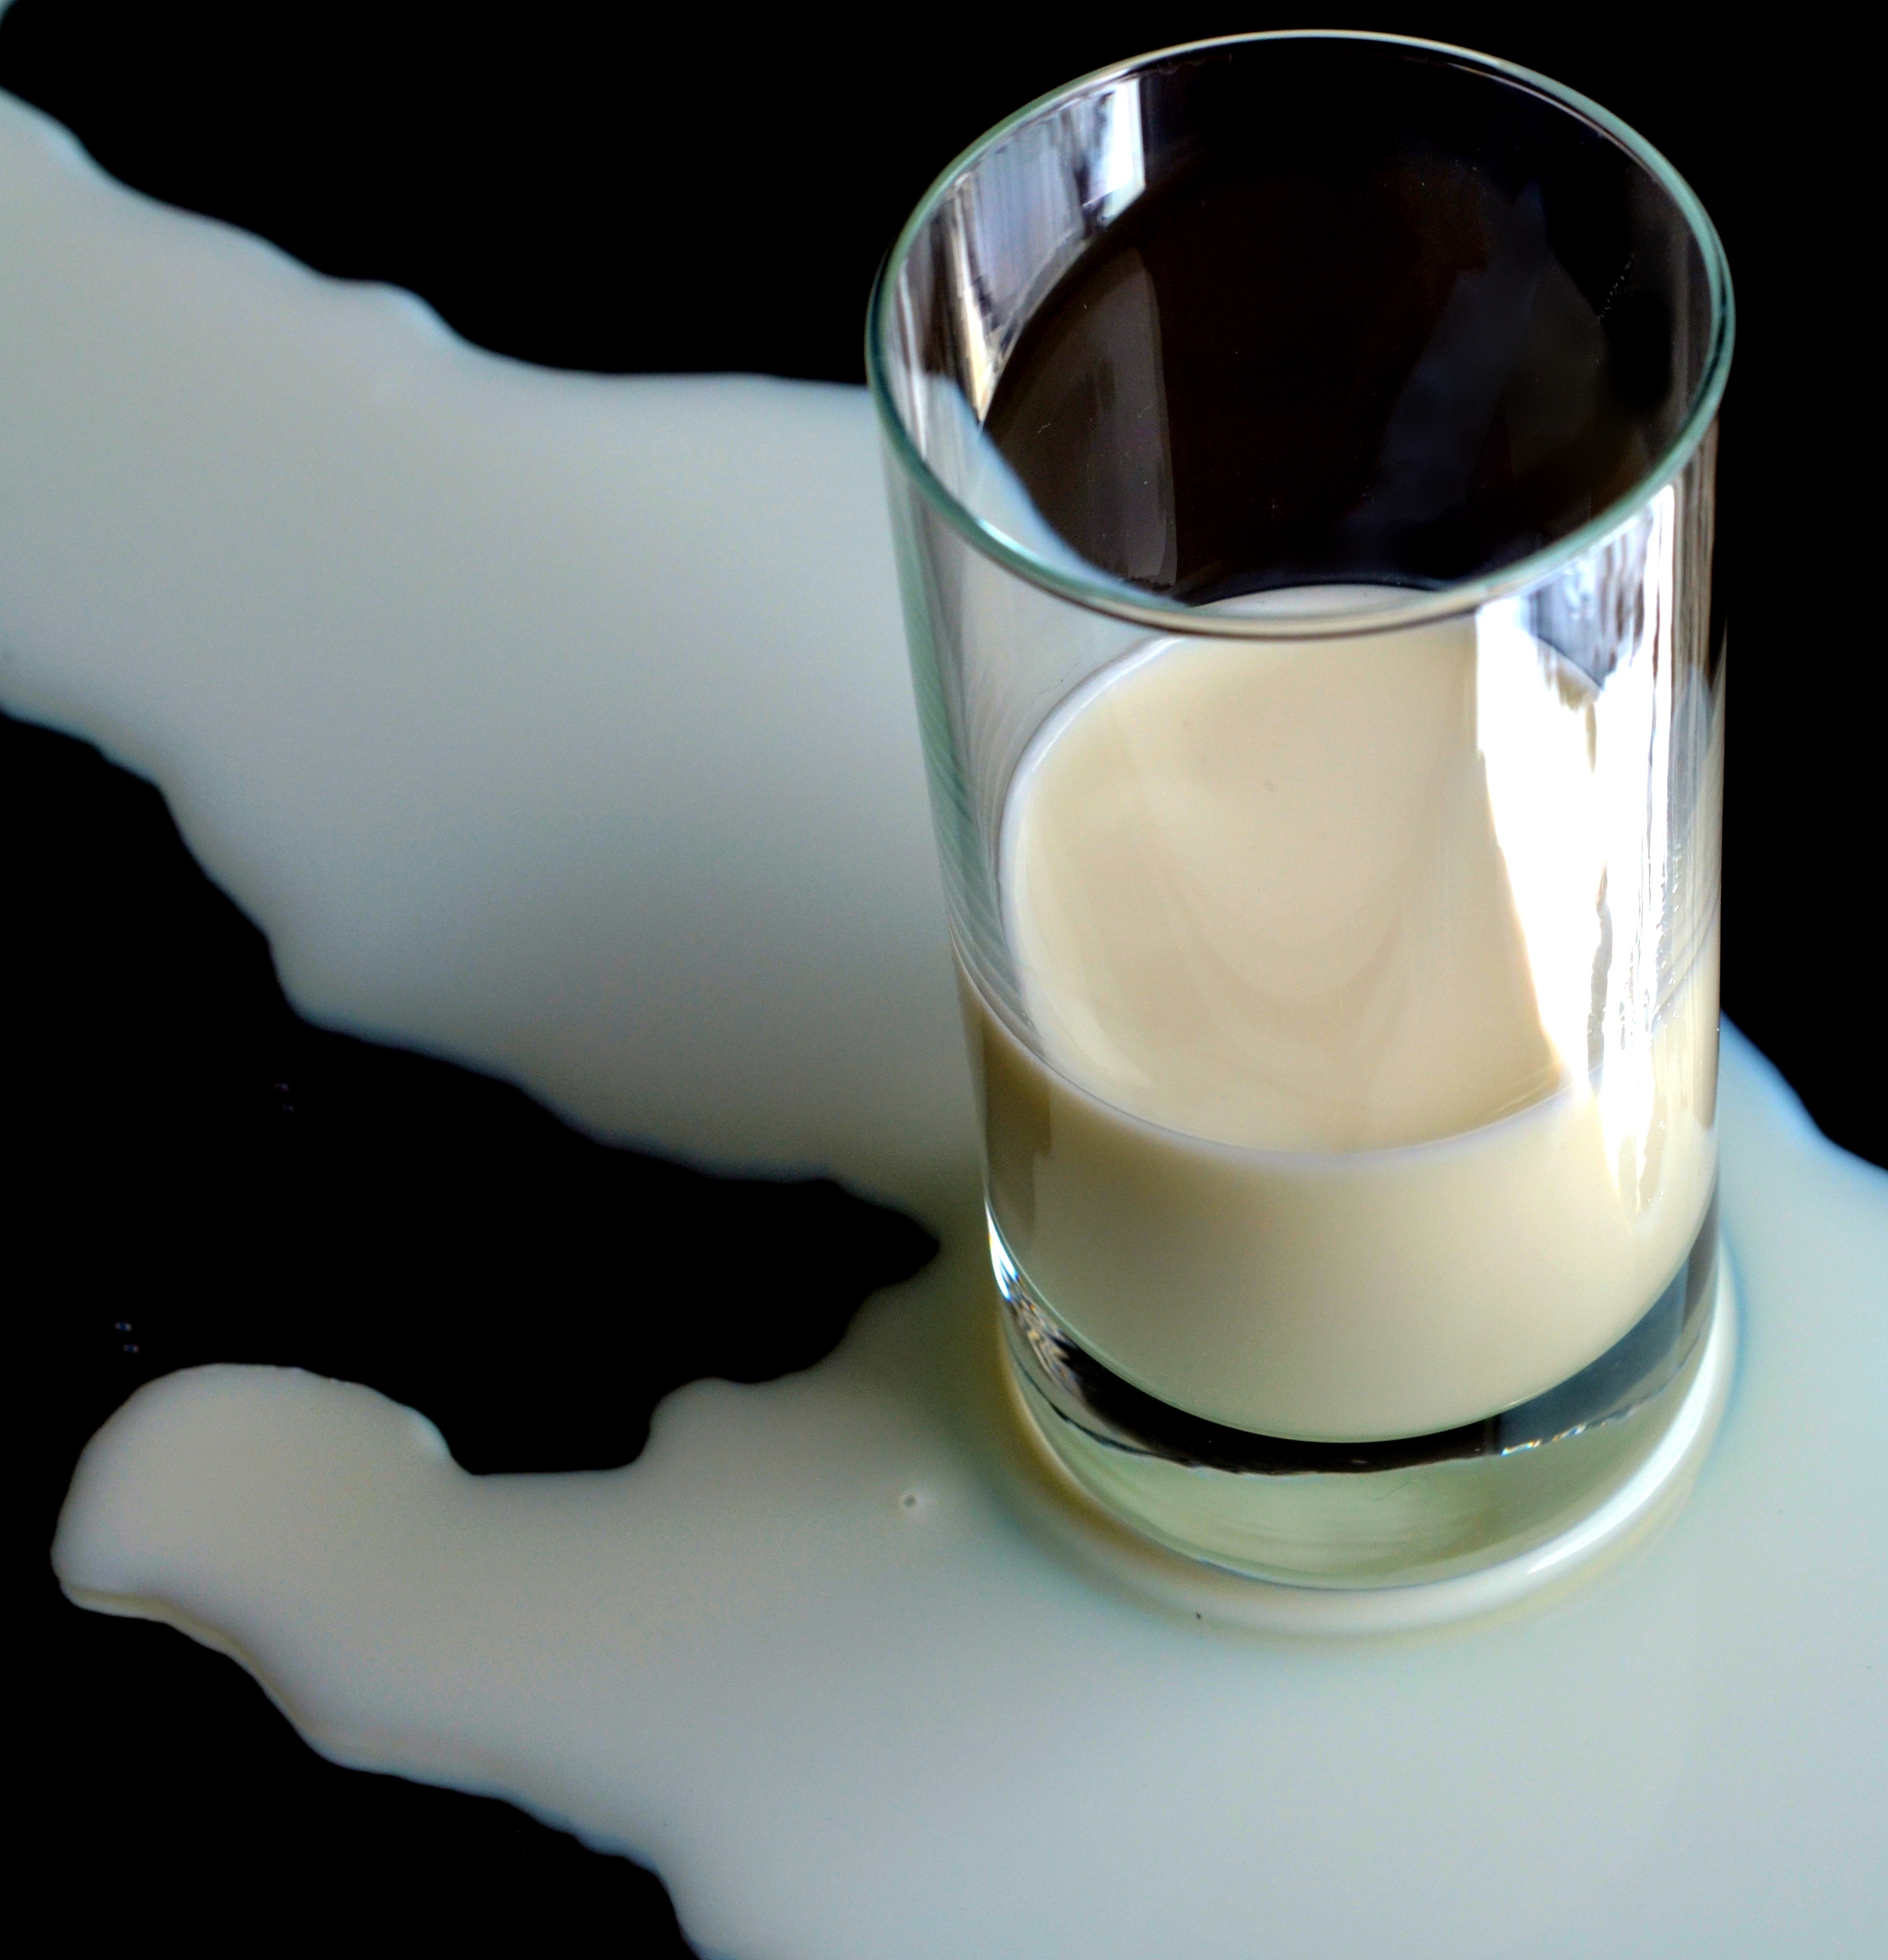
white, glass, cup, food, drink, milk, espresso, dessert, coffee cup, dairy product, liqueur, sheds, flavor, distilled beverage